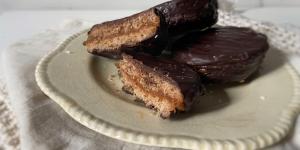
alfajores sin grasa animal